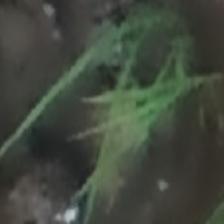
Label: clustered